Phosphaalkene

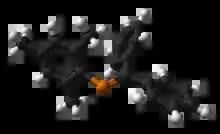
Ball-and-stick model of mesityldiphenylmethylenephosphine, a phosphaalkene

Phosphaalkenes (IUPAC name: alkylidenephosphanes) are organophosphorus compounds with double bonds between carbon and phosphorus(III) with the formula RC=PR. In the compound phosphorine one carbon atom in benzene is replaced by phosphorus. The reactivity of phosphaalkenes is often compared to that of alkenes and not to that of imines because the HOMO of phosphaalkenes is not the phosphorus lone pair (as in imines the amine lone pair) but the double bond. Therefore like alkenes, phosphaalkenes engage in Diels-Alder reactions and Wittig and Cope rearrangements.